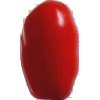
Label: Tomato 2